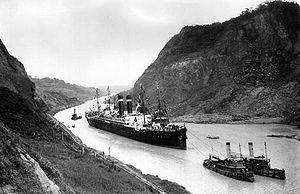
La Panama Pacific Line était une filiale de International Mercantile Marine Co. établie pour transporter des passagers et du fret entre la côte est et ouest des États-Unis via le canal de Panama.